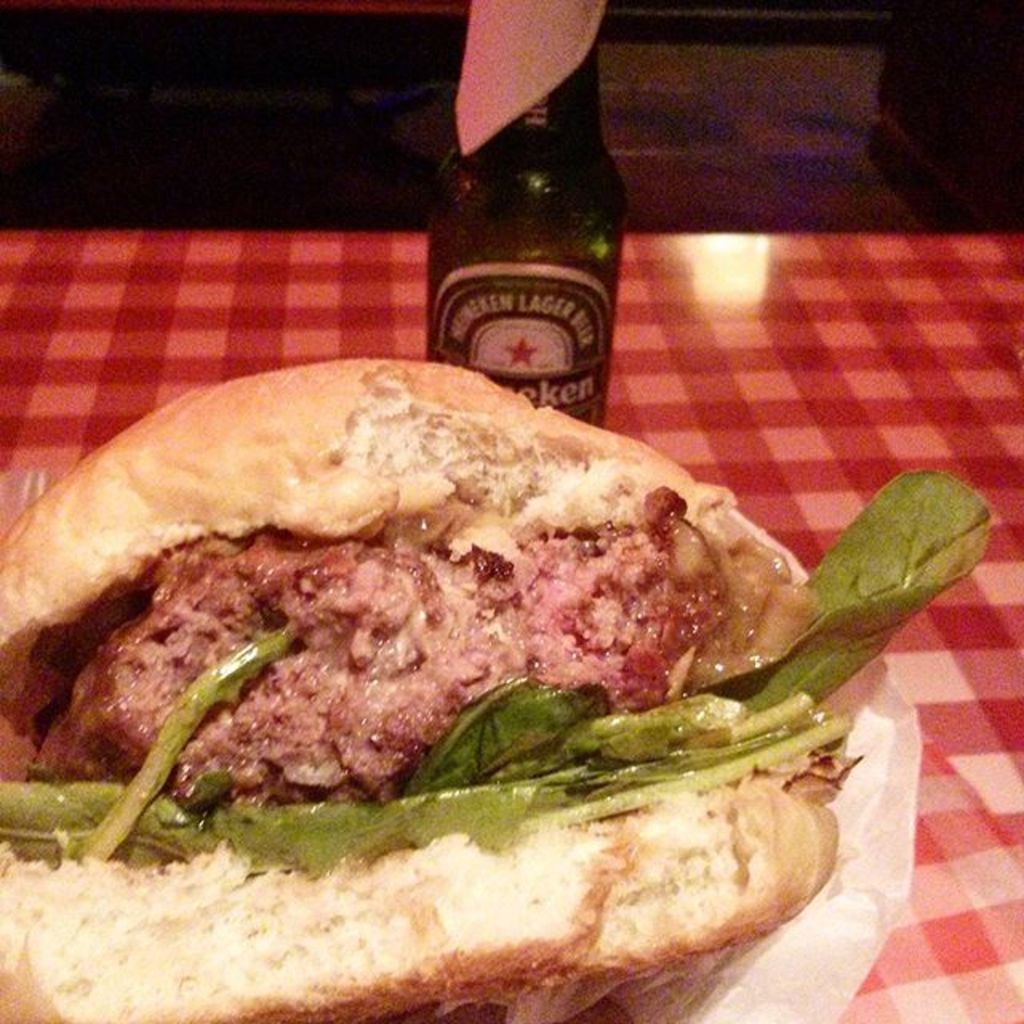
Label: others